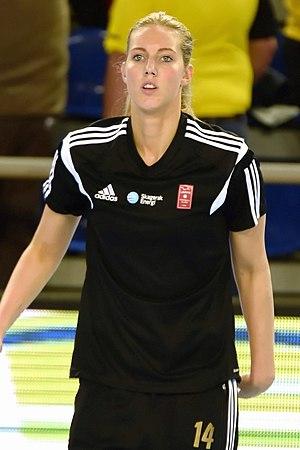
Kristine Breistøl - Ligue des Champions , Metz Handball / Larvik HK , 15 novembre 2014.